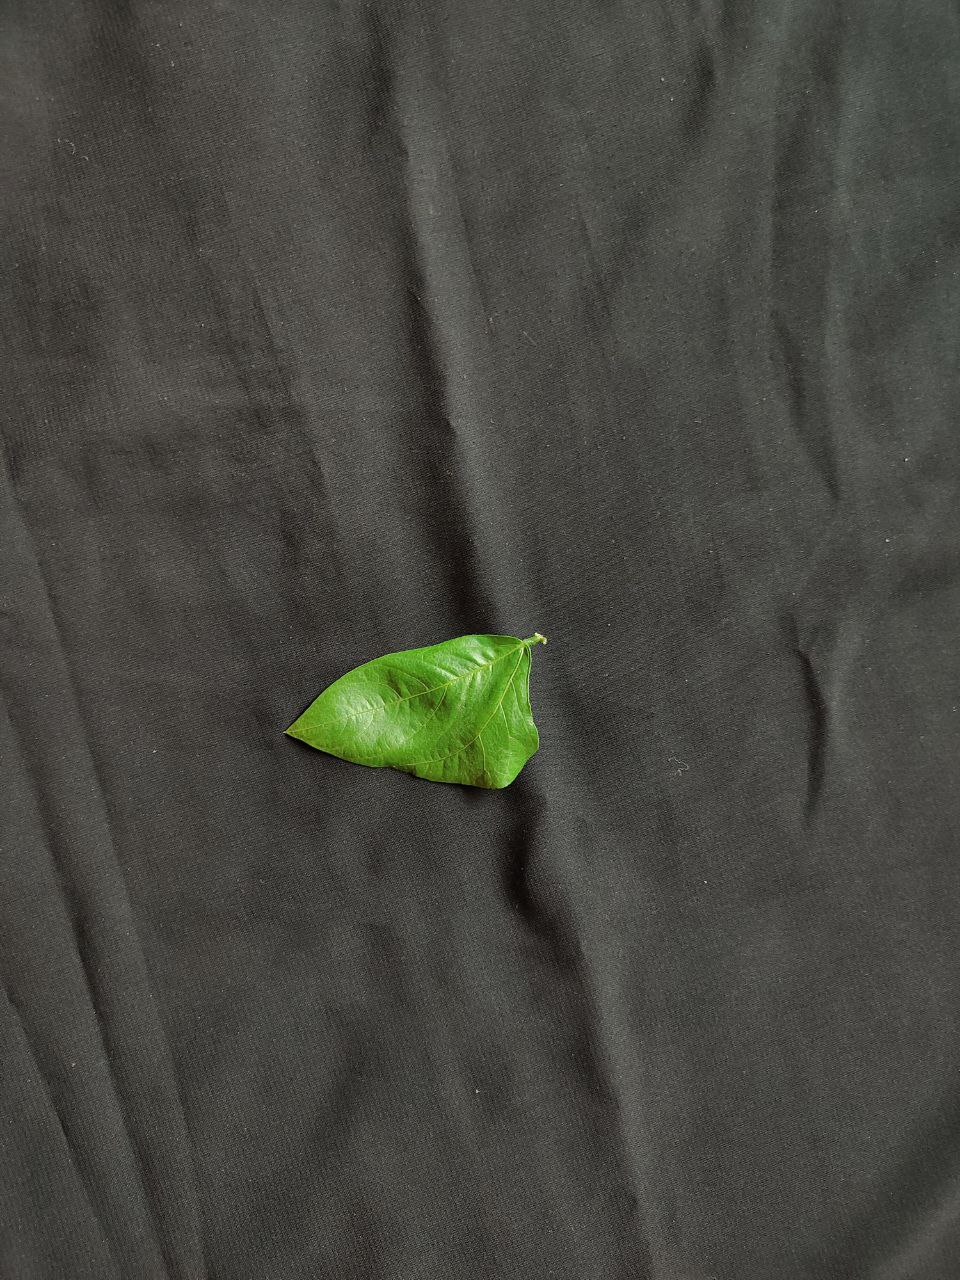
Crop: cowpea
Leaf condition: Fresh Leaf